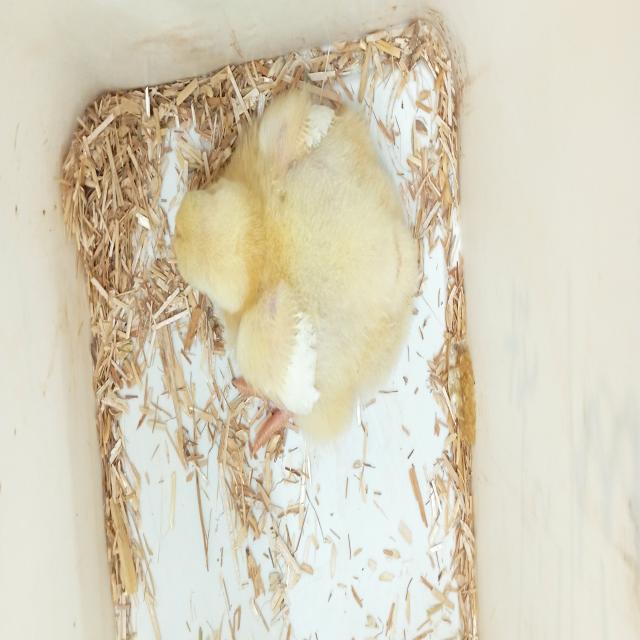
Weight: 209 g